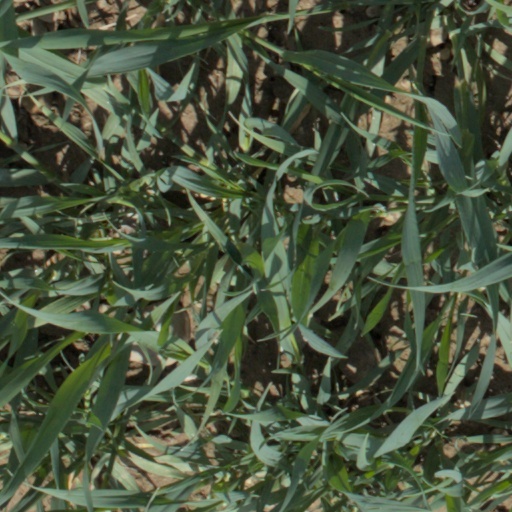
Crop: wheat